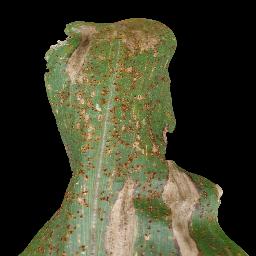
Label: Corn___Common_rust